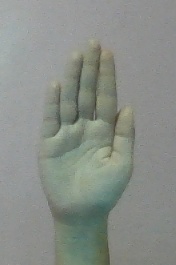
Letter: seen